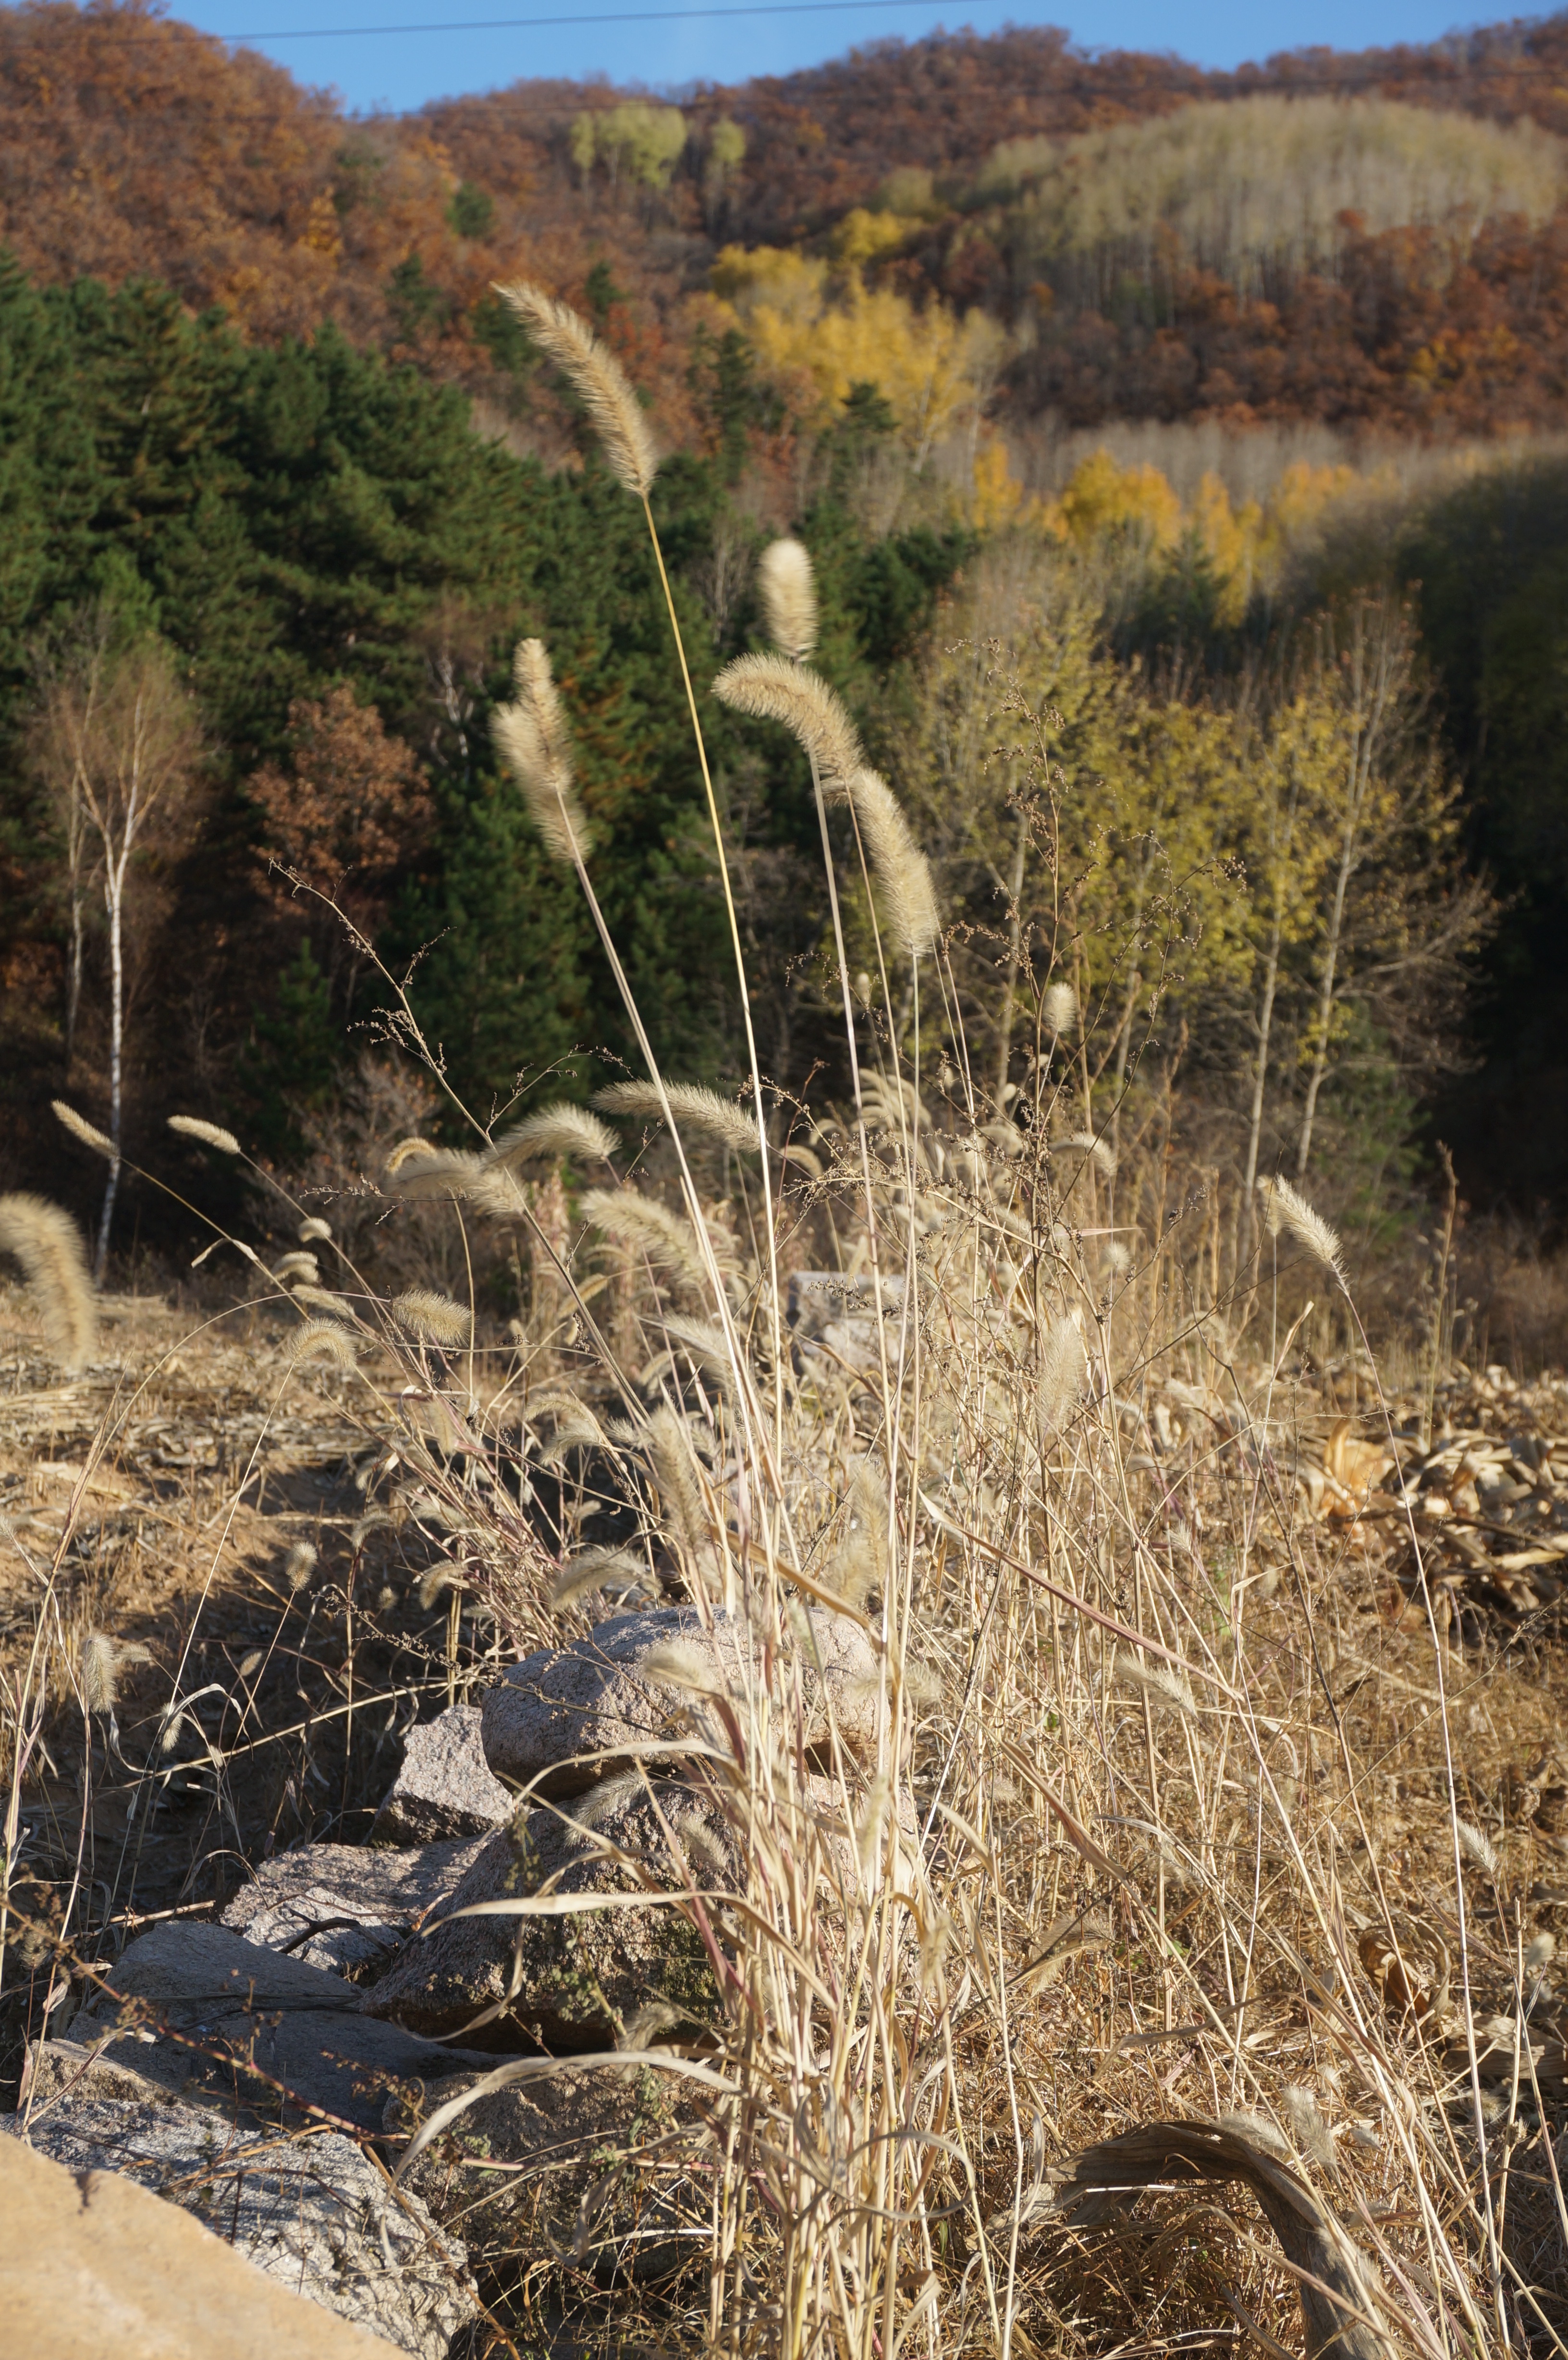
landscape, grass, wilderness, plant, trail, prairie, flower, autumn, flora, straw, wetland, the scenery, natural environment, grass family